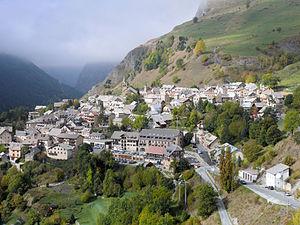
La Grave - Vue d'ensemble
La Grave est une commune française située dans le département des Hautes-Alpes en région Provence-Alpes-Côte d'Azur.